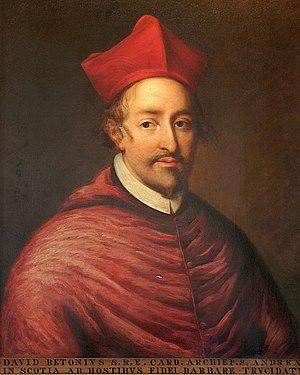
Marie Iʳᵉ d’Écosse, née Marie Stuart le 8 décembre 1542 et morte exécutée le 8 février 1587, est souveraine du royaume d’Écosse du 14 décembre 1542 au 24 juillet 1567 et reine de France du 10 juillet 1559 au 5 décembre 1560.
David Hamilton Beaton, est un archevêque de St Andrews en Écosse, appartenant à la famille des comtes de Fife.